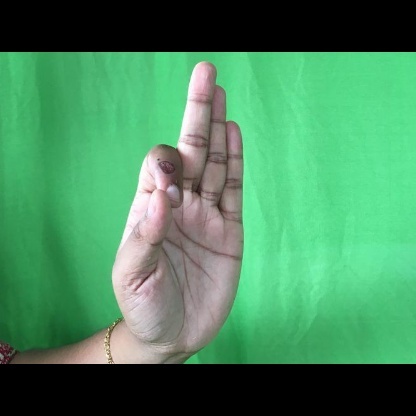
Mudra: Aralam